Imants Lancmanis

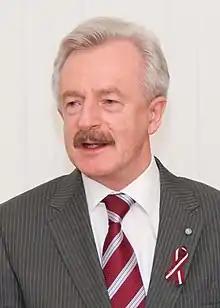
Lancmanis in 2011

Imants Lancmanis (born July 29, 1941) is a Latvian painter and art historian. He has also been the director of Rundāle Palace Museum from 1976 until 2019.